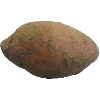
Label: potato_sweet